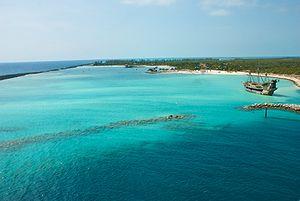
La caye Little Hall's Pond, en anglais Little Hall's Pond Cay, est une caye privée de 18 hectares et de 400 m de long, de l’archipel des îles Exumas aux Bahamas dans les Caraïbes. Elle est la propriété de l'acteur américain Johnny Depp depuis 2004.